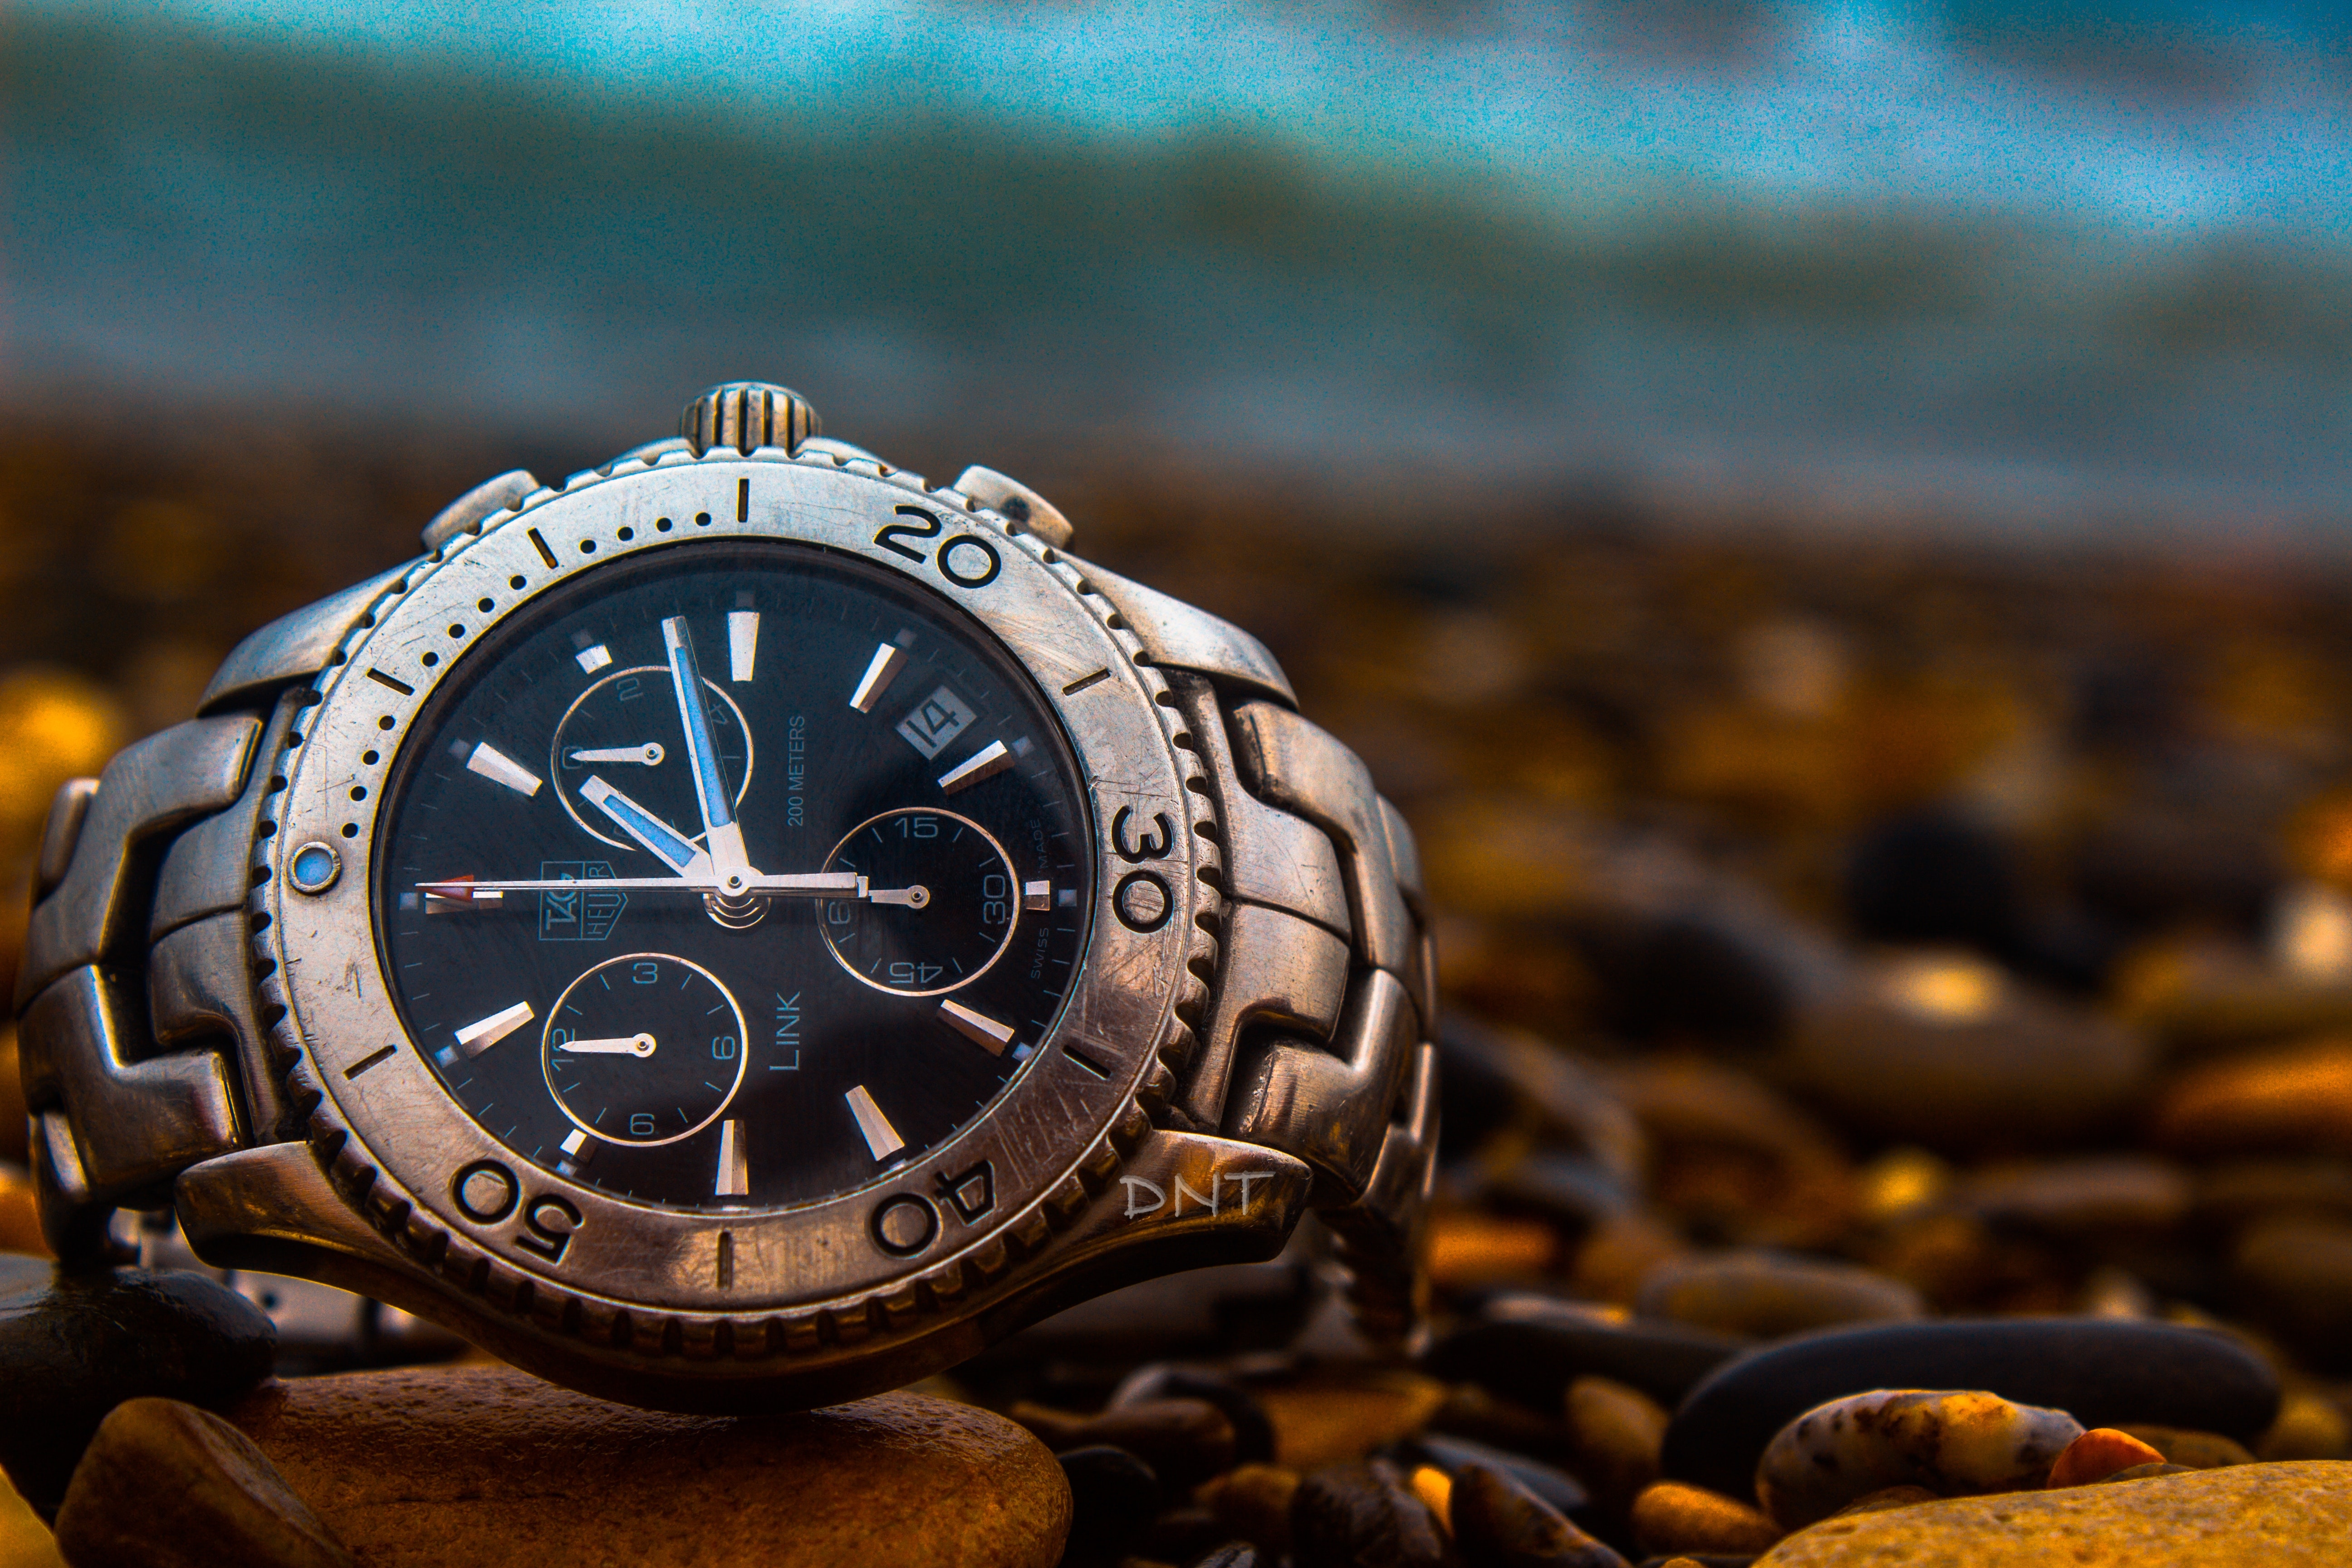
watch, Analog watch, fashion accessory, still life photography, photography, watch accessory, wrist, metal, jewellery, strap, pocket watch, stock photography, clock, rock, macro photography